Amphibious Reconnaissance and Patrol Unit

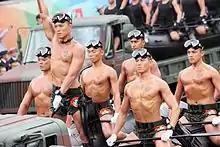
Amphibious Reconnaissance and Patrol Unit members on parade

ARP members are known as commando frogmen and sharing the same "frogman" moniker they are often compared with the Navy SEALs. However, unlike the Navy SEALs who are under the United States Navy (USN) (and thus, more akin to South Korea's ROKN UDT/SEALs), the ARP are under the ROCMC with each member of the ARP being a ROC marines. Therefore, a more apt comparison for the ARP (with their American counterpart) would be the United States Marine Corps's MARSOC or Marine Raider Regiment (MRR).